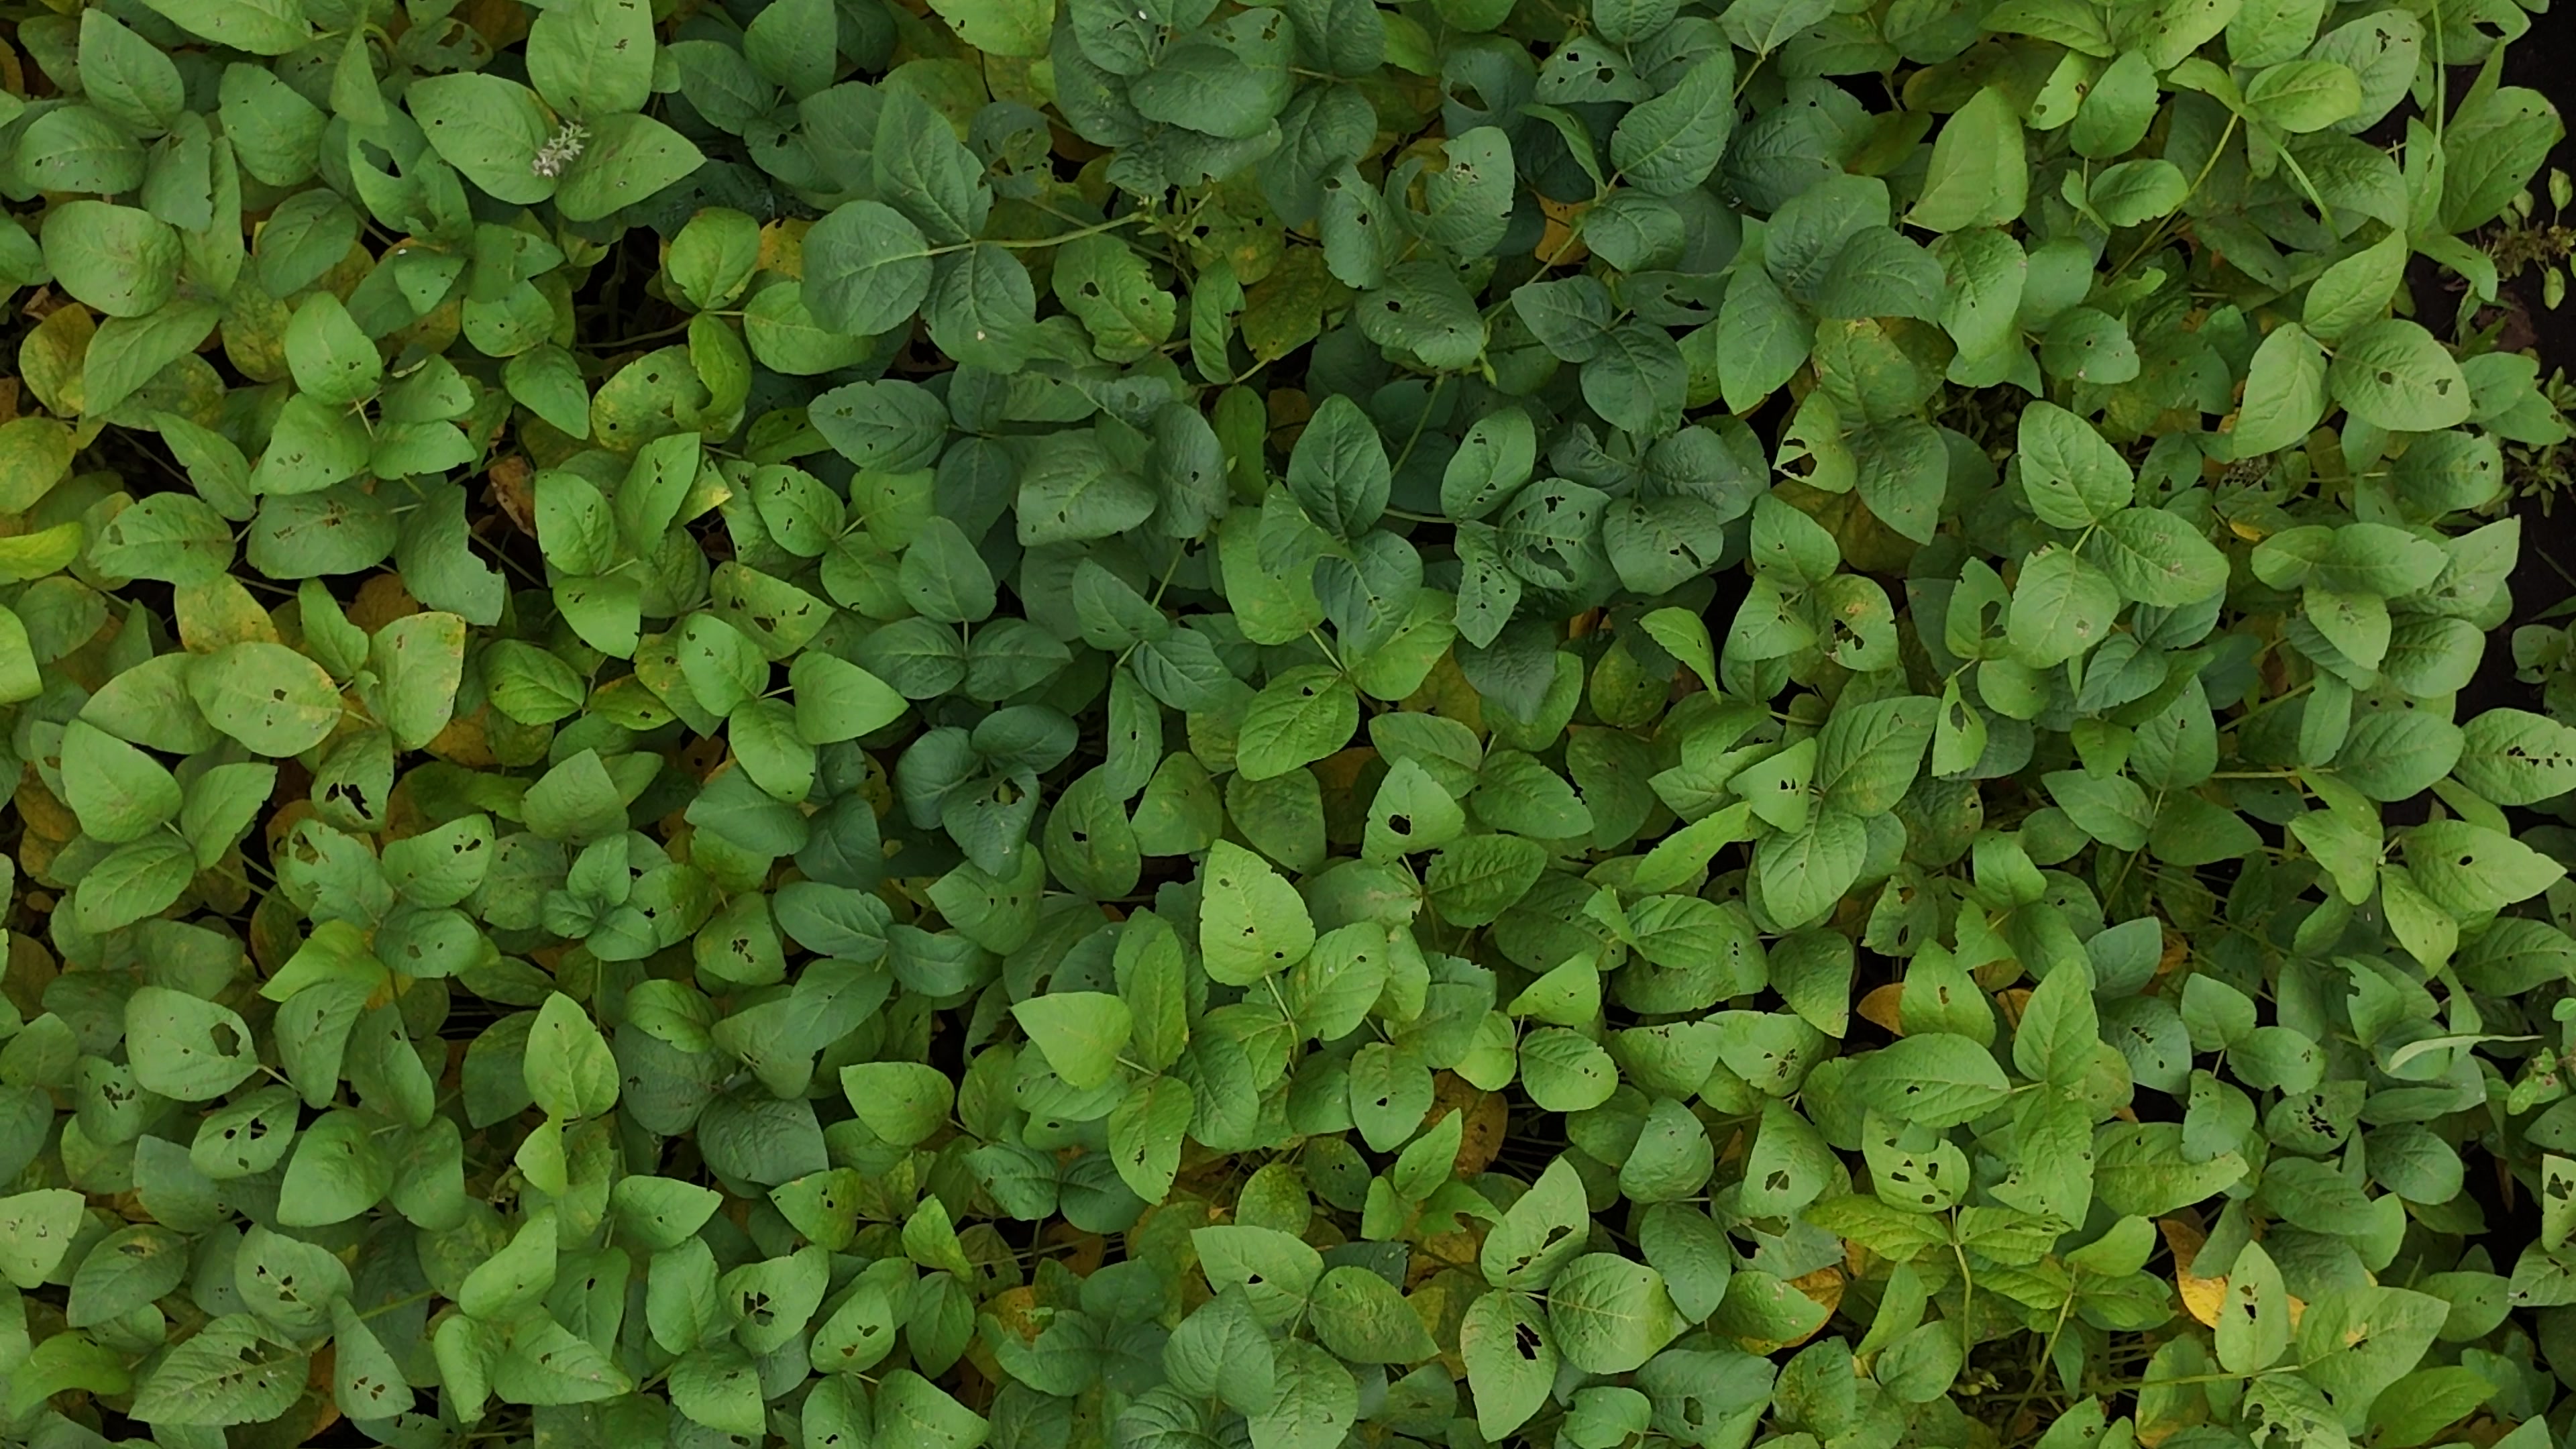
Label: Mosaic